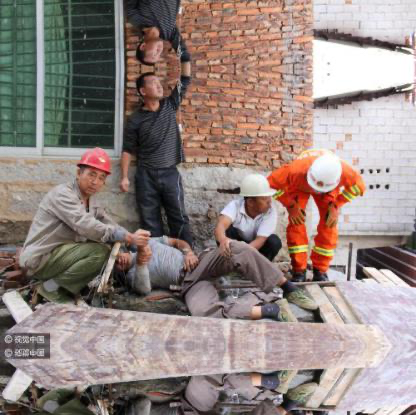
Objects in the image:
label: helmet
label: helmet
label: helmet
label: head
label: head
label: head